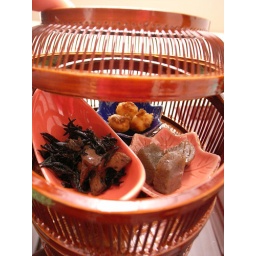
Appetaizer Basket!!This is the frist floor of the basket....doesn't they look cute in there....